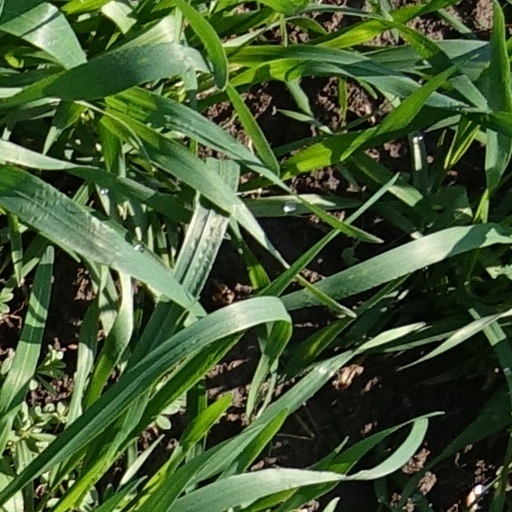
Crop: wheat